Missouri Route 13

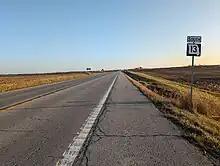
Route 13 north of Higginsville

Route 13 begins at the Arkansas state line in Blue Eye. After leaving the town, it travels through the rugged countryside of the southwest Missouri Ozarks, part of the Mark Twain National Forest. Route 13 forms a concurrency with Route 86 before bridging Table Rock Lake south of the town of Kimberling City. In Branson West, it leaves the national forest and forms a concurrency with Route 76 and Route 265. North of this, Route 13 travels concurrently with Route 248 for . At Reeds Spring Junction is the southern terminus of Route 413, and old alignment of Route 13, changed in the early 2000s. Also at Reeds Spring Junction, U.S. Route 160 (US 160) joins to form another concurrency with Route 13. This intersection is in the planning phase to be a roundabout. Spokane, the two highways are joined by a third, Route 176.